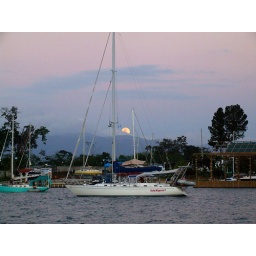
Just peeking over the mountain and clouds